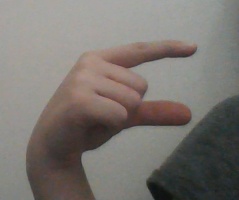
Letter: dal